Nikolai Astrup

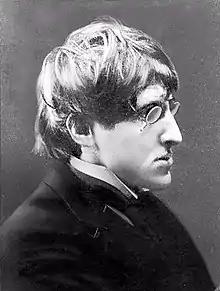
Nikolai Astrup 1910

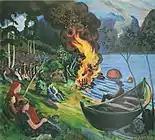
"St. Hansbål ved Jølstervatnet", 1909(St. John's Eve bonfire at Jølstravatn)

Nikolai Astrup (30 August 1880 – 21 January 1928) was a Norwegian modernist painter. Astrup was a distinctive, innovative artist noted principally for his intense use of color depicting the lush landscapes of Vestlandet featuring the traditional way of life in the region.